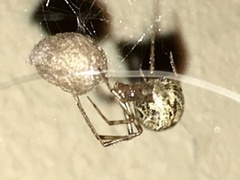
Species: Parasteatoda_tepidariorum